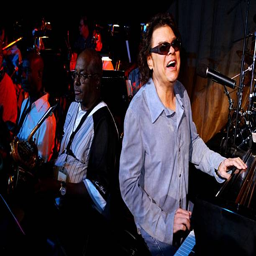
country artist attends rehearsal for the tribute evening held .